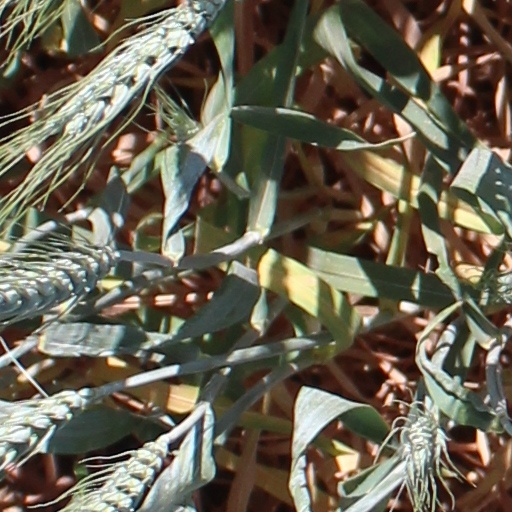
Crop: wheat